Architecture of Glasgow

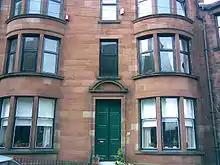
Typical red sandstone Glasgow south side tenement (Shawlands).

Many of the city's buildings were built with red or blond sandstone, but during the industrial era those colours disappeared under a pervasive black layer of soot and pollutants from the furnaces, until the Clean Air Act was introduced in 1956. In recent years many of these buildings have been cleaned and restored to their original appearance.